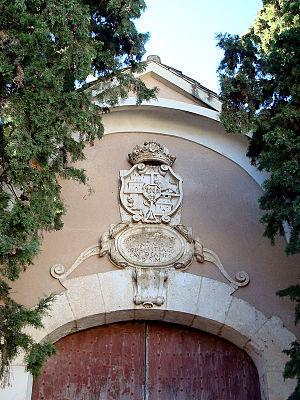
La Fabrique royale de tissus de Brihuega, fut l'une des "fabriques royales" inaugurées pendant le règne de Ferdinand VI sous l’influence des idées des Lumières. Située à Brihuega, dans la province de Guadalajara, en Espagne, elle fut l'une des installations industrielles les plus prestigieuses du pays, et fonctionna pendant presque deux siècles jusqu'à sa fermeture définitive en 1936. Elle reste l'un des exemples les plus nets des mesures prises par le Réformisme des Bourbons en Espagne, et fait aujourd'hui partie de l'ensemble historique de Brihuega